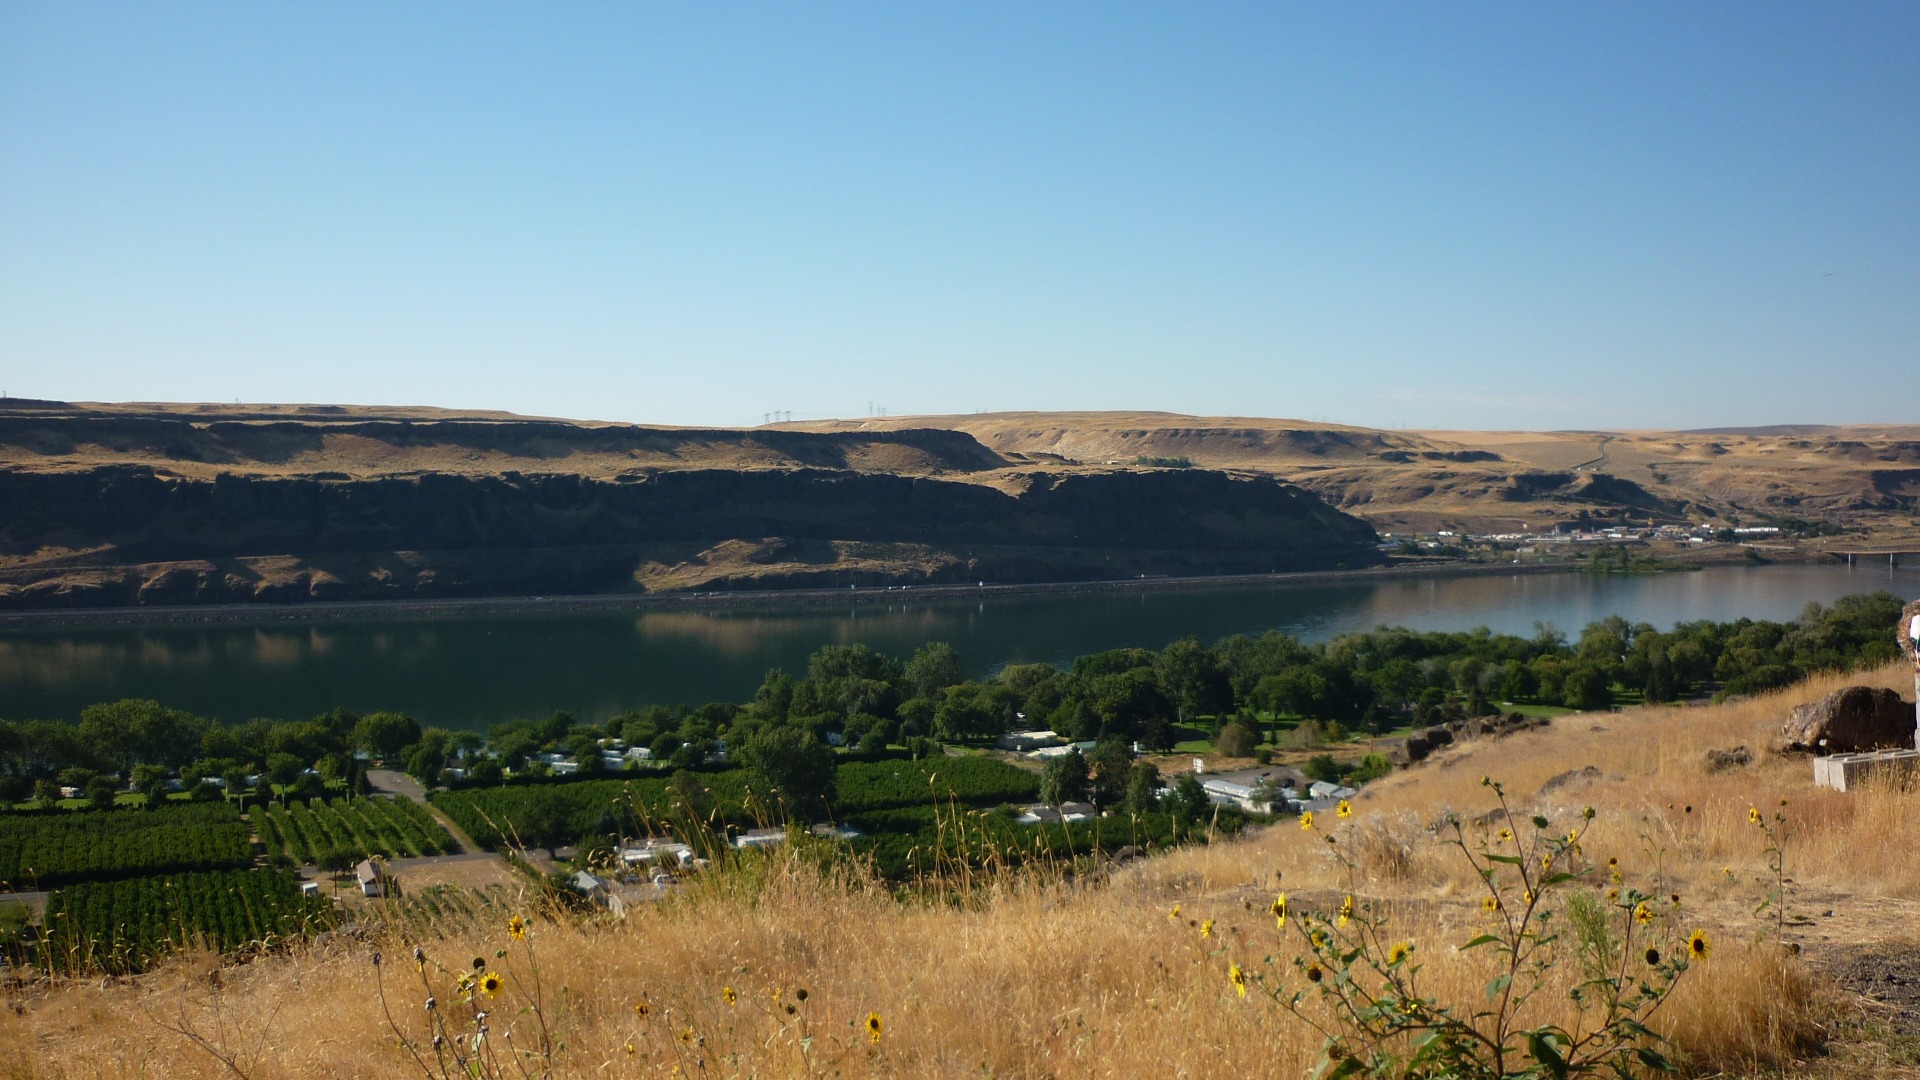
landscape, wilderness, mountain, countryside, hill, lake, river, valley, scenic, usa, gorge, reservoir, plain, washington, plateau, loch, rural area, landform, natural environment, geographical feature